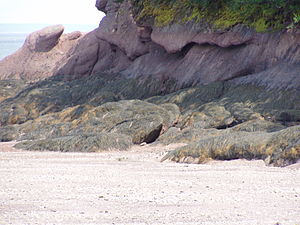
Fundy National Park
Herring Cove
Fundy National Park er en nationalpark i New Brunswick, Canada, beliggende ved kysten til Bay of Fundy, der er kendt for store tidevandsforskelle på op til 12 meter. Parken blev oprettet i 1948 og omfatter et areal på omtrent 207 kvadratkilometer. Nærmeste by er landsbyen Alma og nærmeste større by er Moncton. Fundy National Park ligger mellem de to store floder Upper Salmon River og Oxbow.